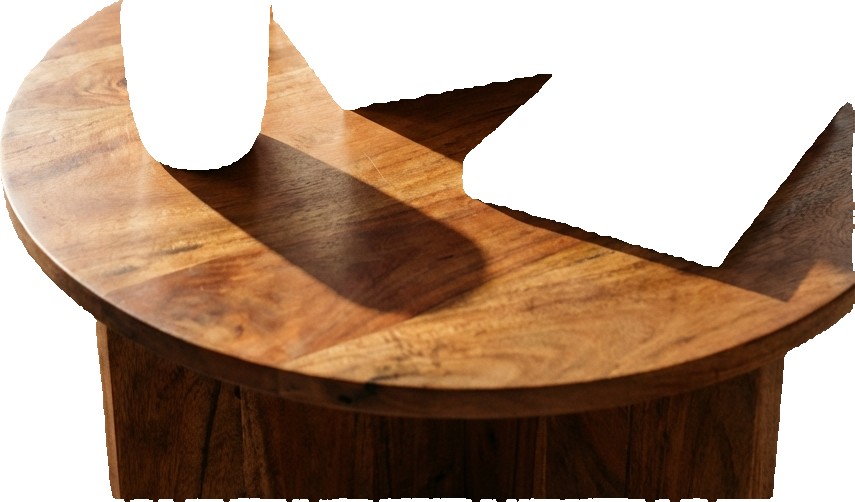
Surface category: table